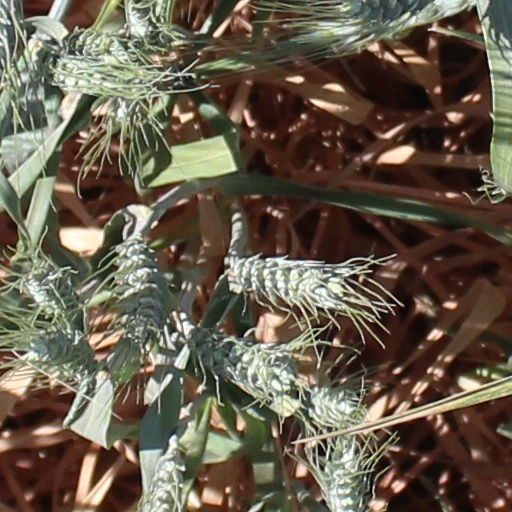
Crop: wheat